List of mountains named The Sleeping Lady

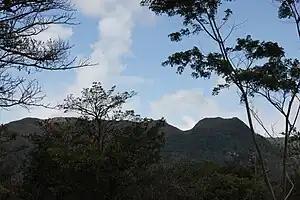
"La India Dormida" (The Sleeping Indian Woman) in El Valle de Anton, Panama.

The Sleeping woman is a name or nickname for certain mountain formations located in different places in the world that are said to look like a reclining or deceased woman in the local tradition.